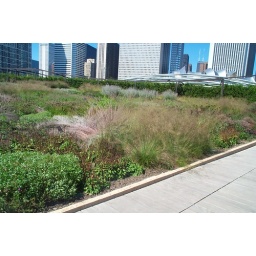
Big field of prairie plants in Millennium Park next to the 'tree jail'.